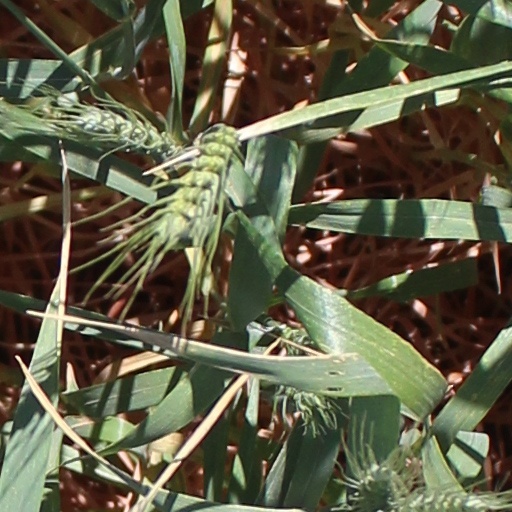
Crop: wheat